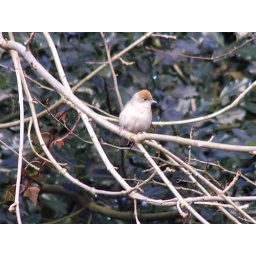
A newly-arrived female blackcap (Sylvia atricapilla) in the garden, March 12, 2010. The male has been in the garden all winter.